Palatine, Illinois

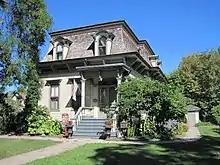
Palatine's historic George Clayson House was built in 1873.

A shortline railroad, the Palatine, Lake Zurich and Wauconda Railroad, was built in 1911, and began full passenger service to Wauconda, Illinois, in 1912. The line was closed in 1924 after a series of financial misfortunes and the improvement of roads in the area. The PLZ&W provided transportation to Dr. Wilson's Deer Grove Park, just north of Dundee Road in Palatine.